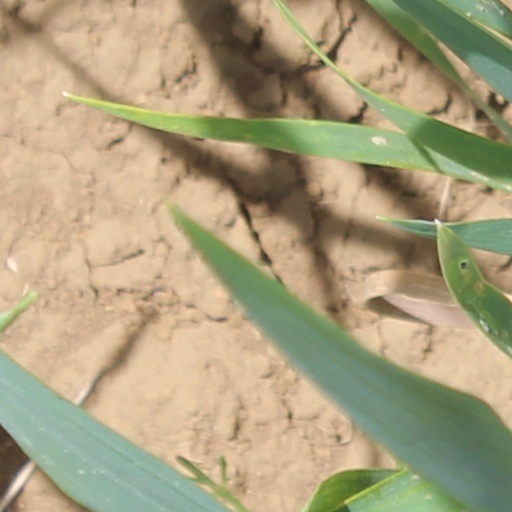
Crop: wheat